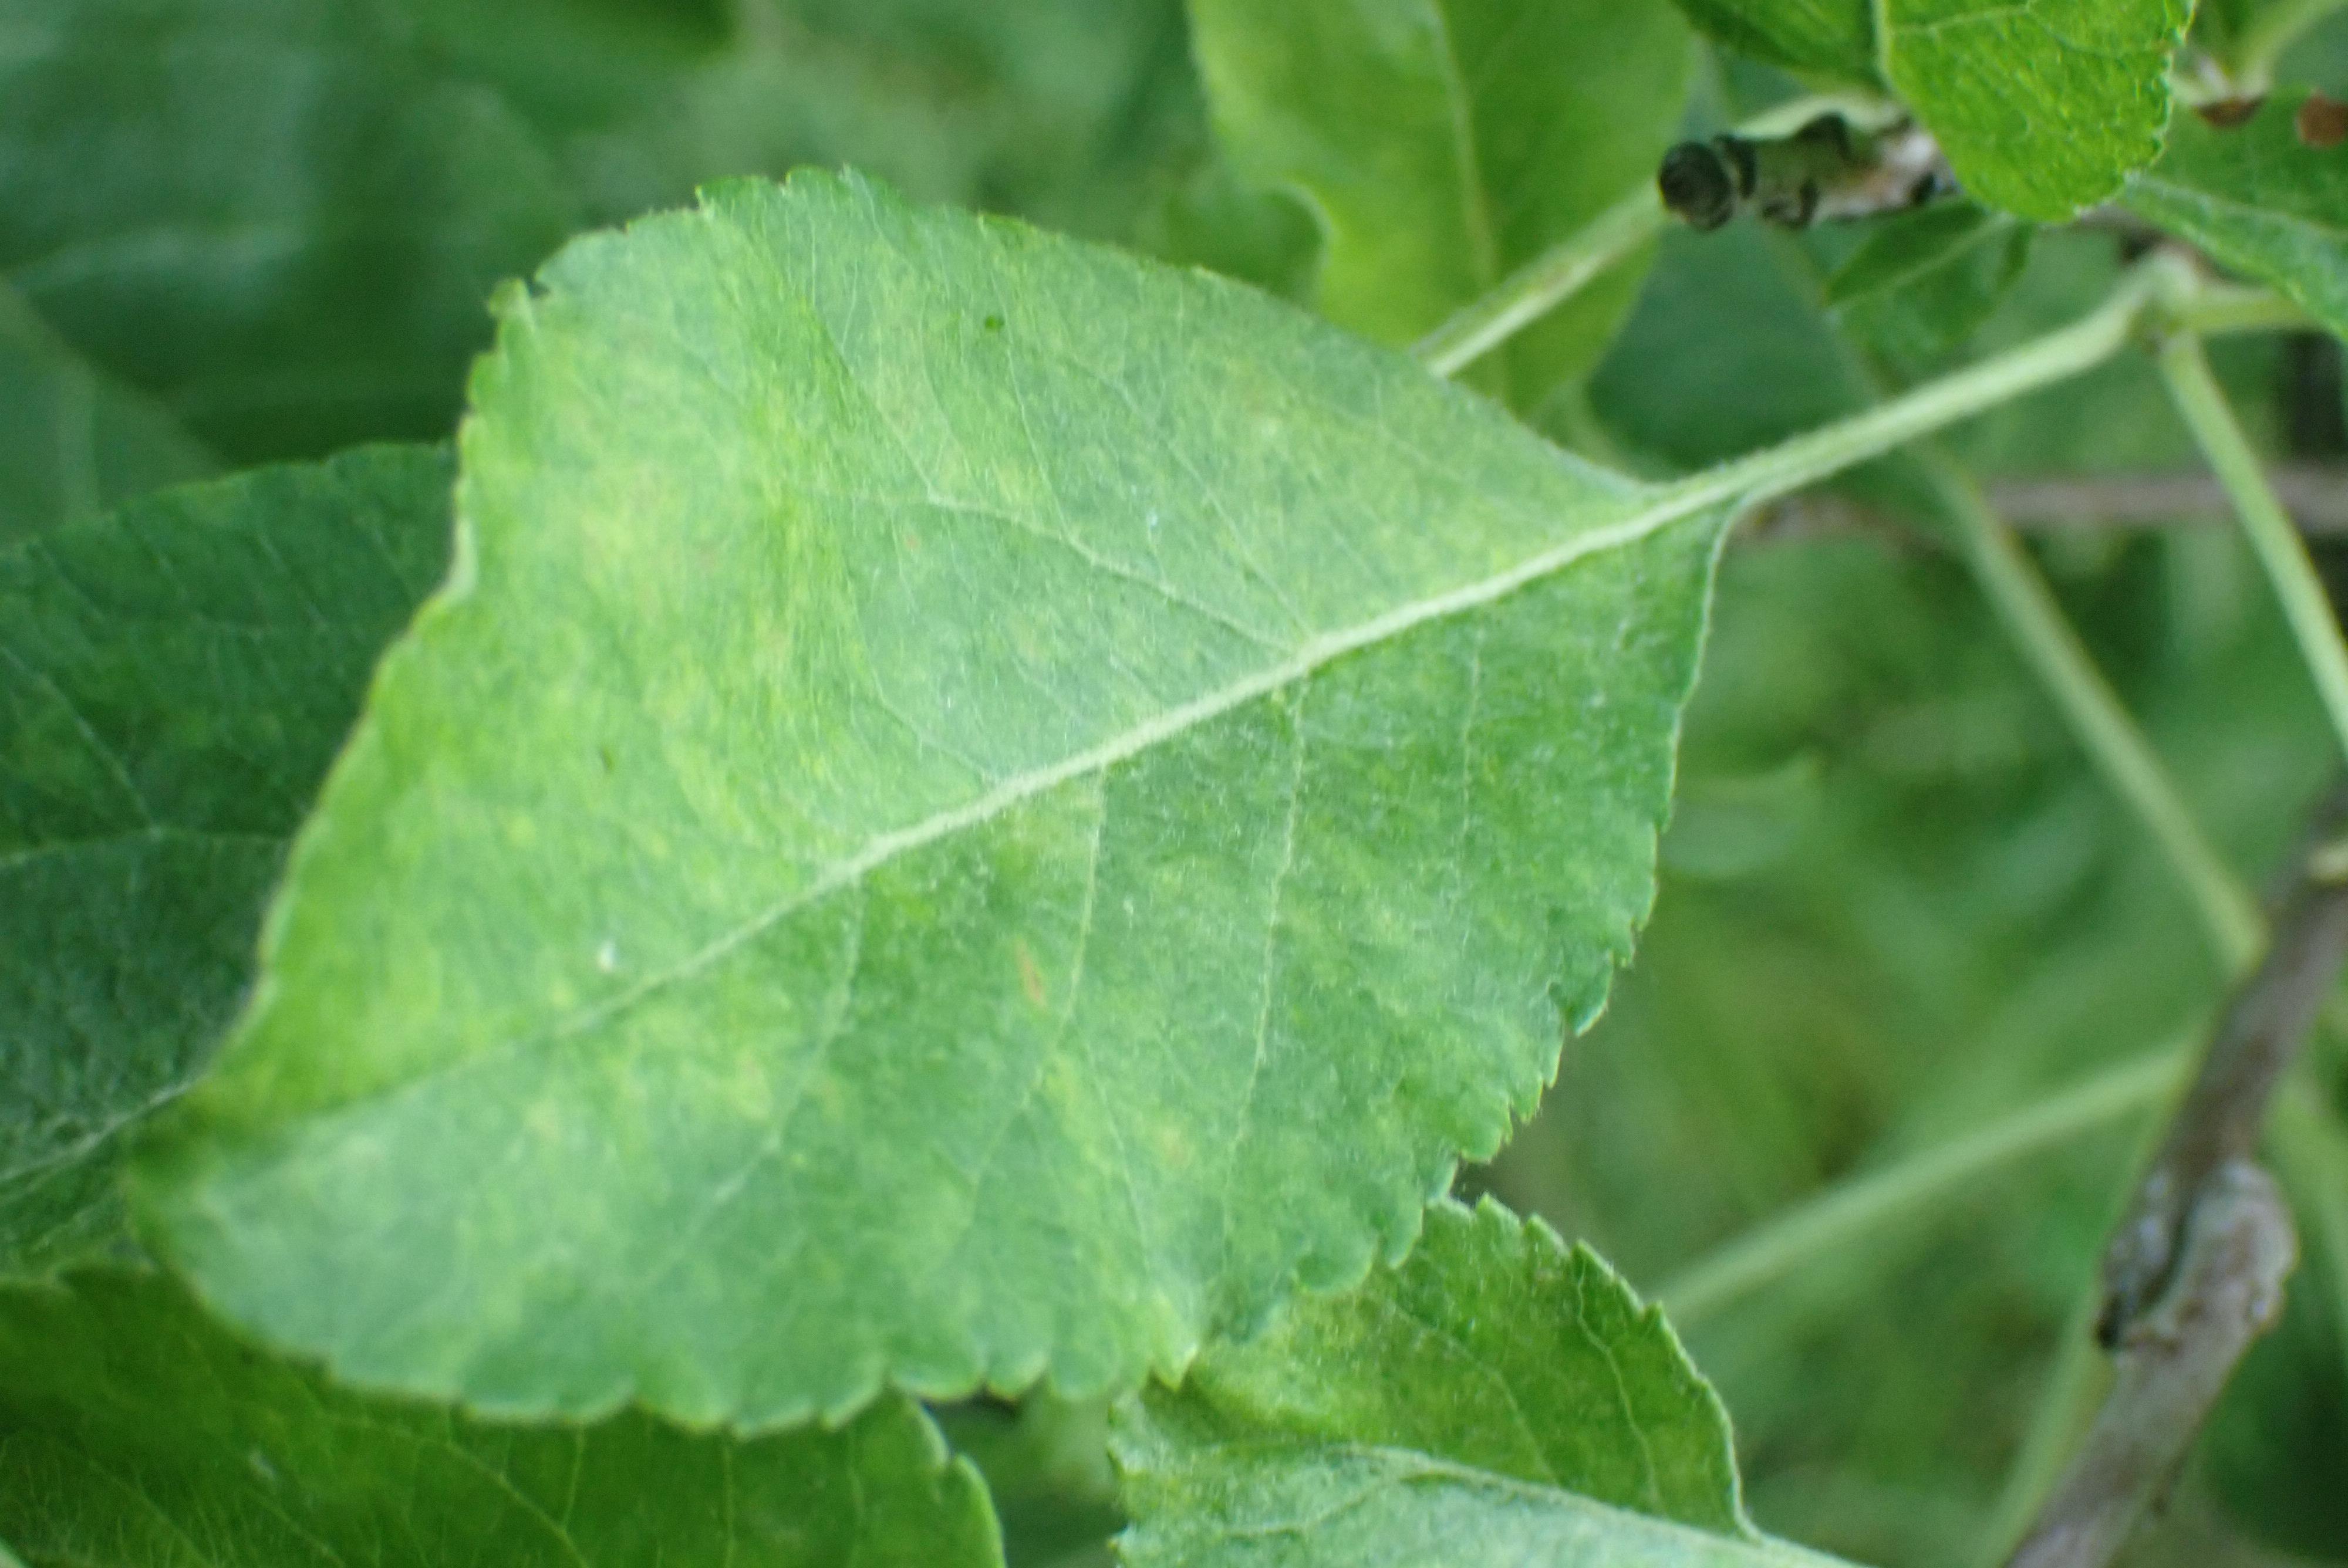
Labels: scab